Bangladesh Army Aviation Group

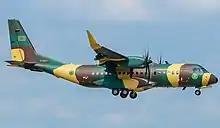
An Army CN-295W

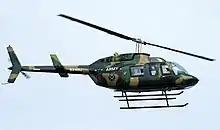
Bangladesh Army Aviation Bell 206-L4 LongRanger

Bangladesh government has adopted a total restructuring plan for the Army Aviation Group. As per the plan, the Army Aviation Group will be renamed as the Army aviation. The total manpower of the unit will be raised from 204 to 704 personnel. By 2021, the number of aircraft operated by army aviation will be twenty-six. The army aviation maintenance workshop with 147 personnel will be re-structured to army aviation engineering workshop with 490 personnel. An aviation directorate will also be formed in the army.